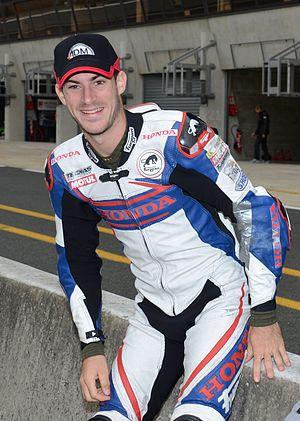
Valentin Debise aux Pré- Mans 2013
Valentin Debise, né le 12 février 1992 à Albi, est un pilote de vitesse moto français.